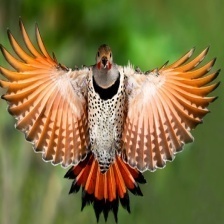
Species: NORTHERN FLICKER
Scientific name: COLAPTES AURATUS